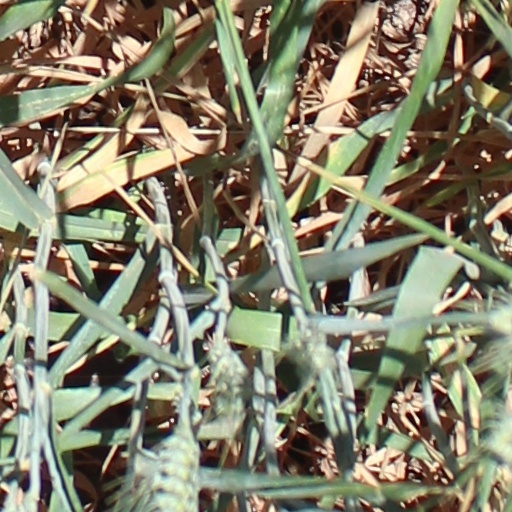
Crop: wheat